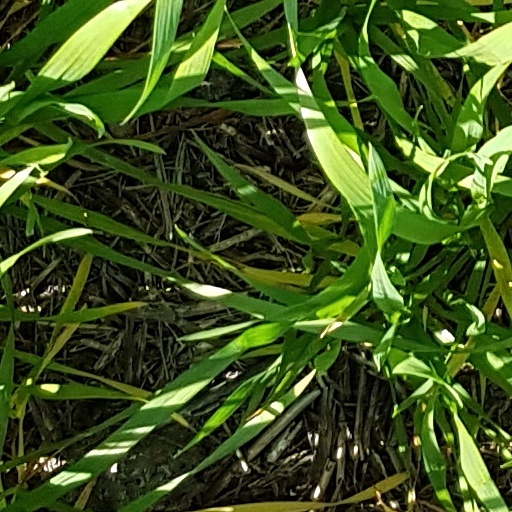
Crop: wheat